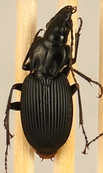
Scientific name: Pterostichus lachrymosus
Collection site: Mountain Lake Biological Station NEON (MLBS), plot MLBS_008